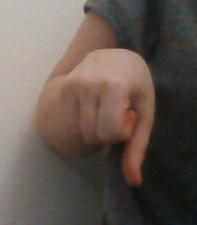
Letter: waw